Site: saxony
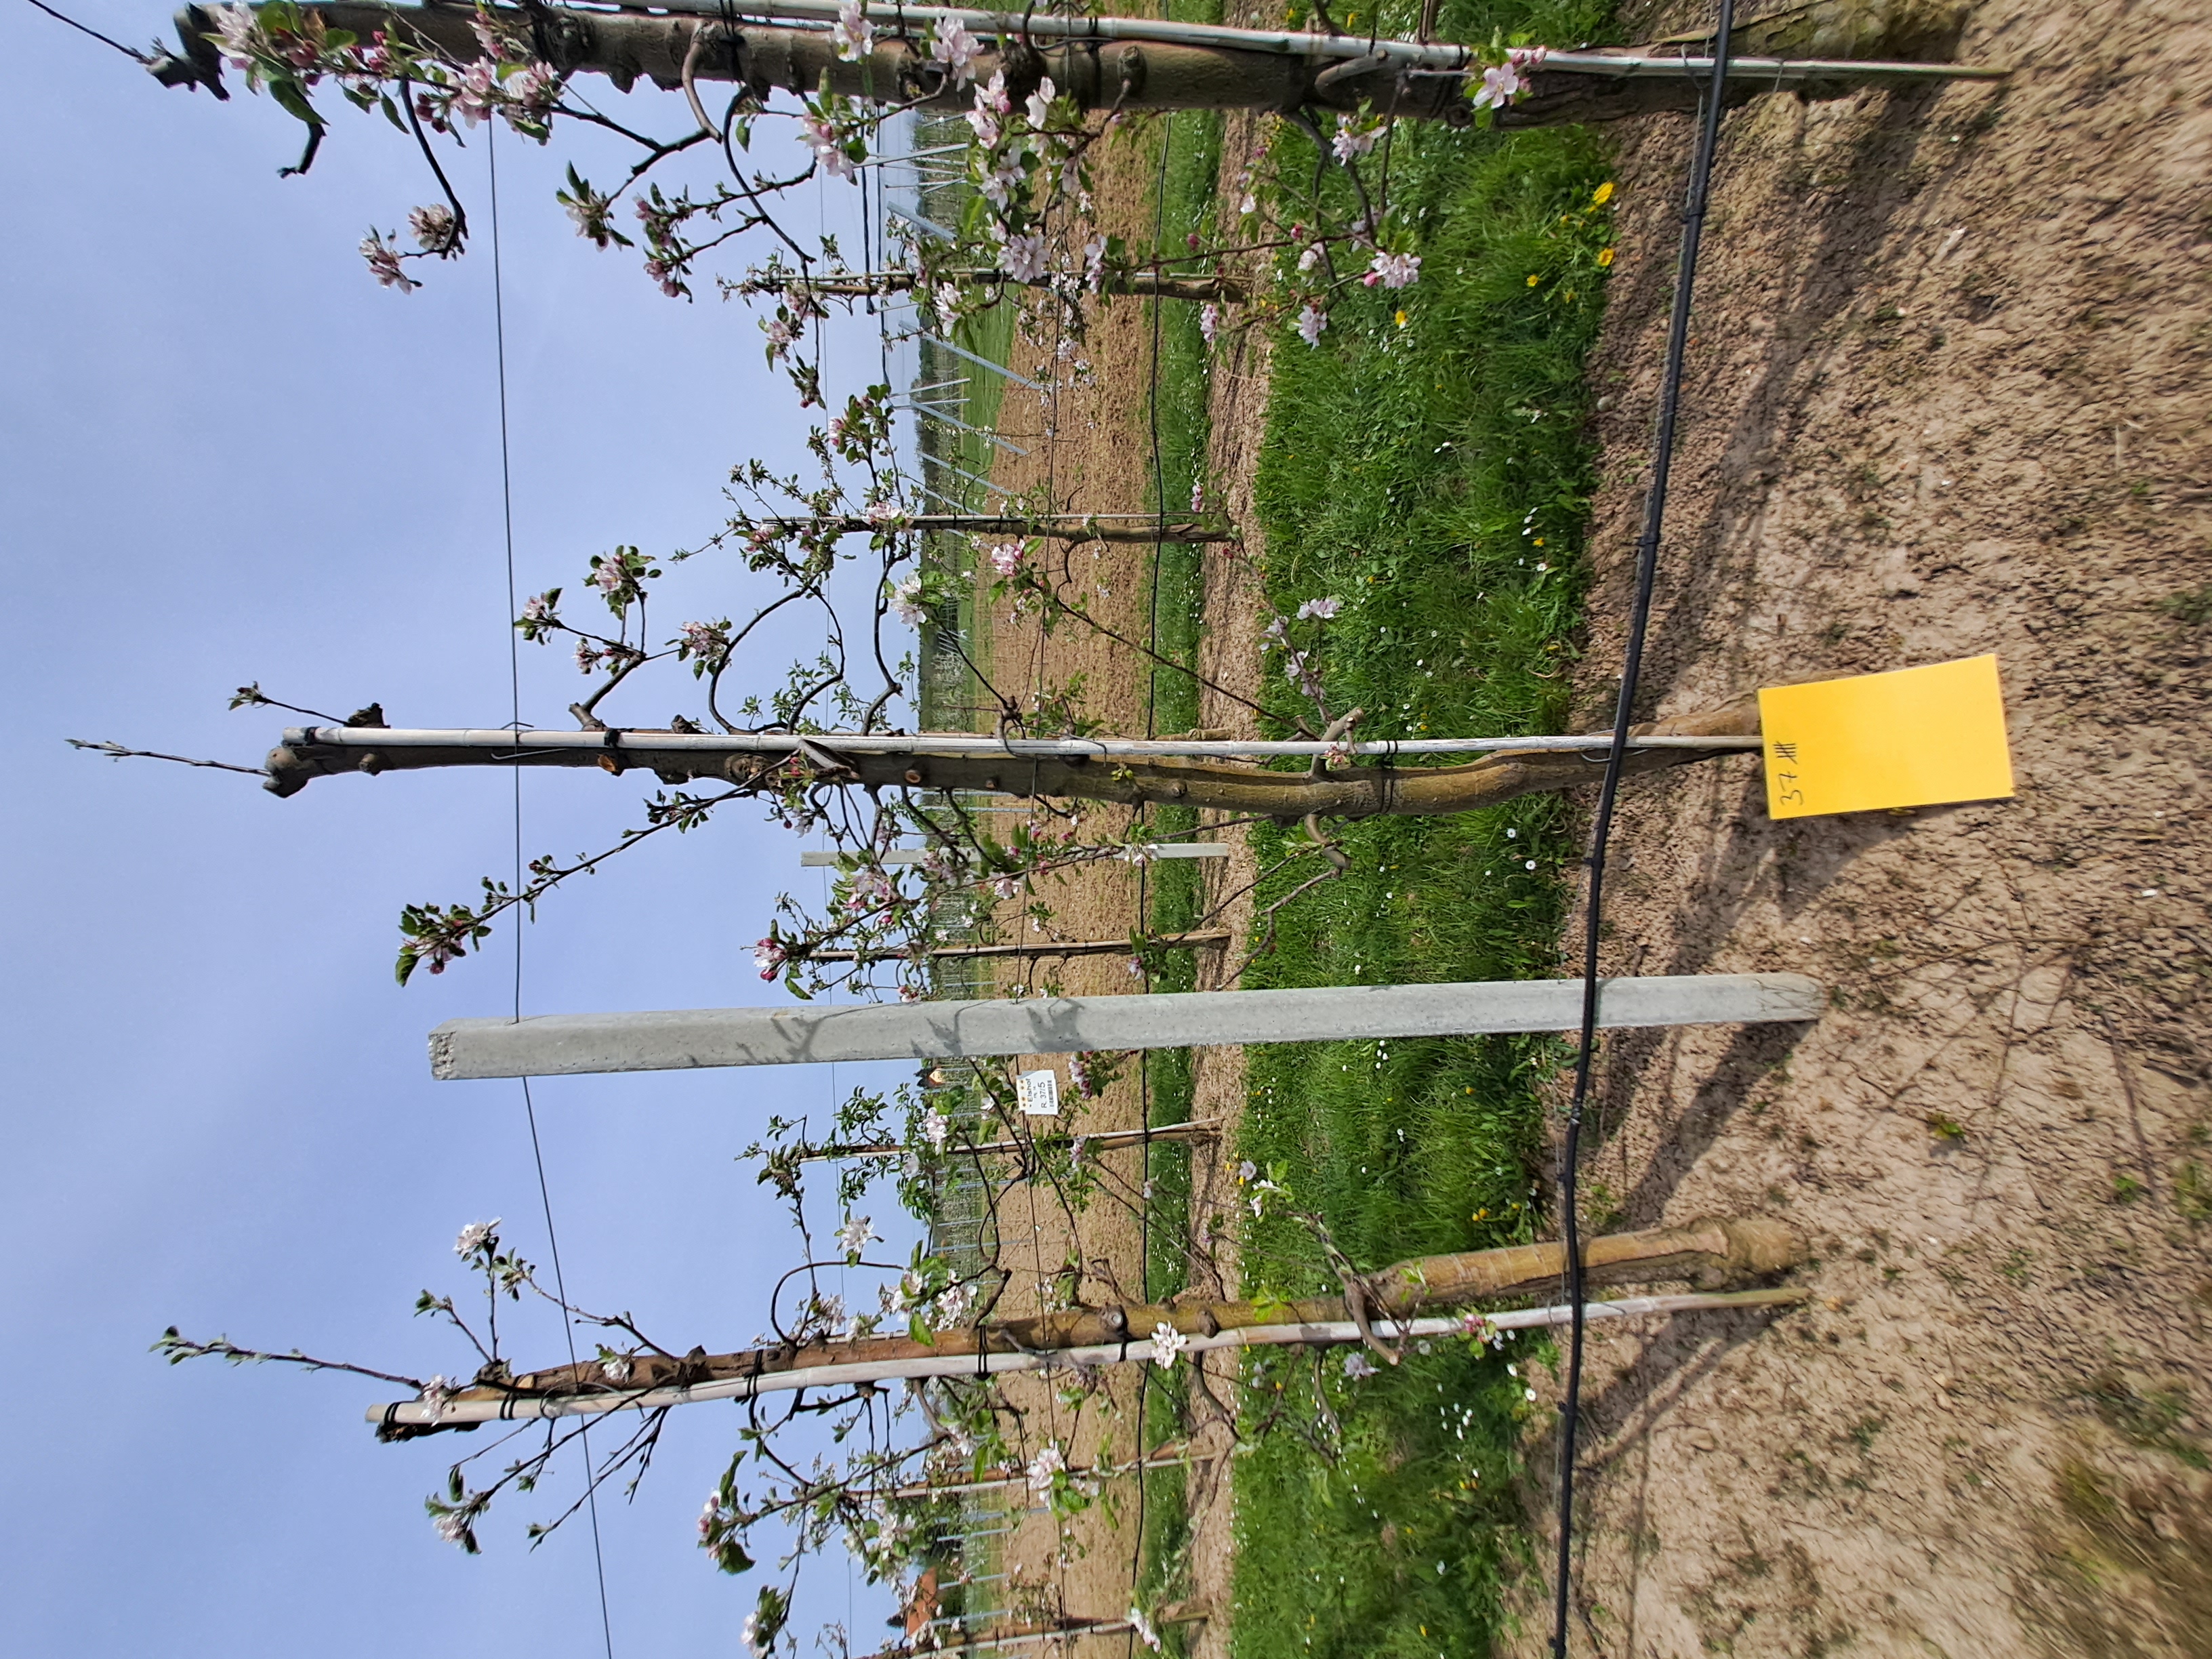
Growth stage (BBCH 65): Flowering